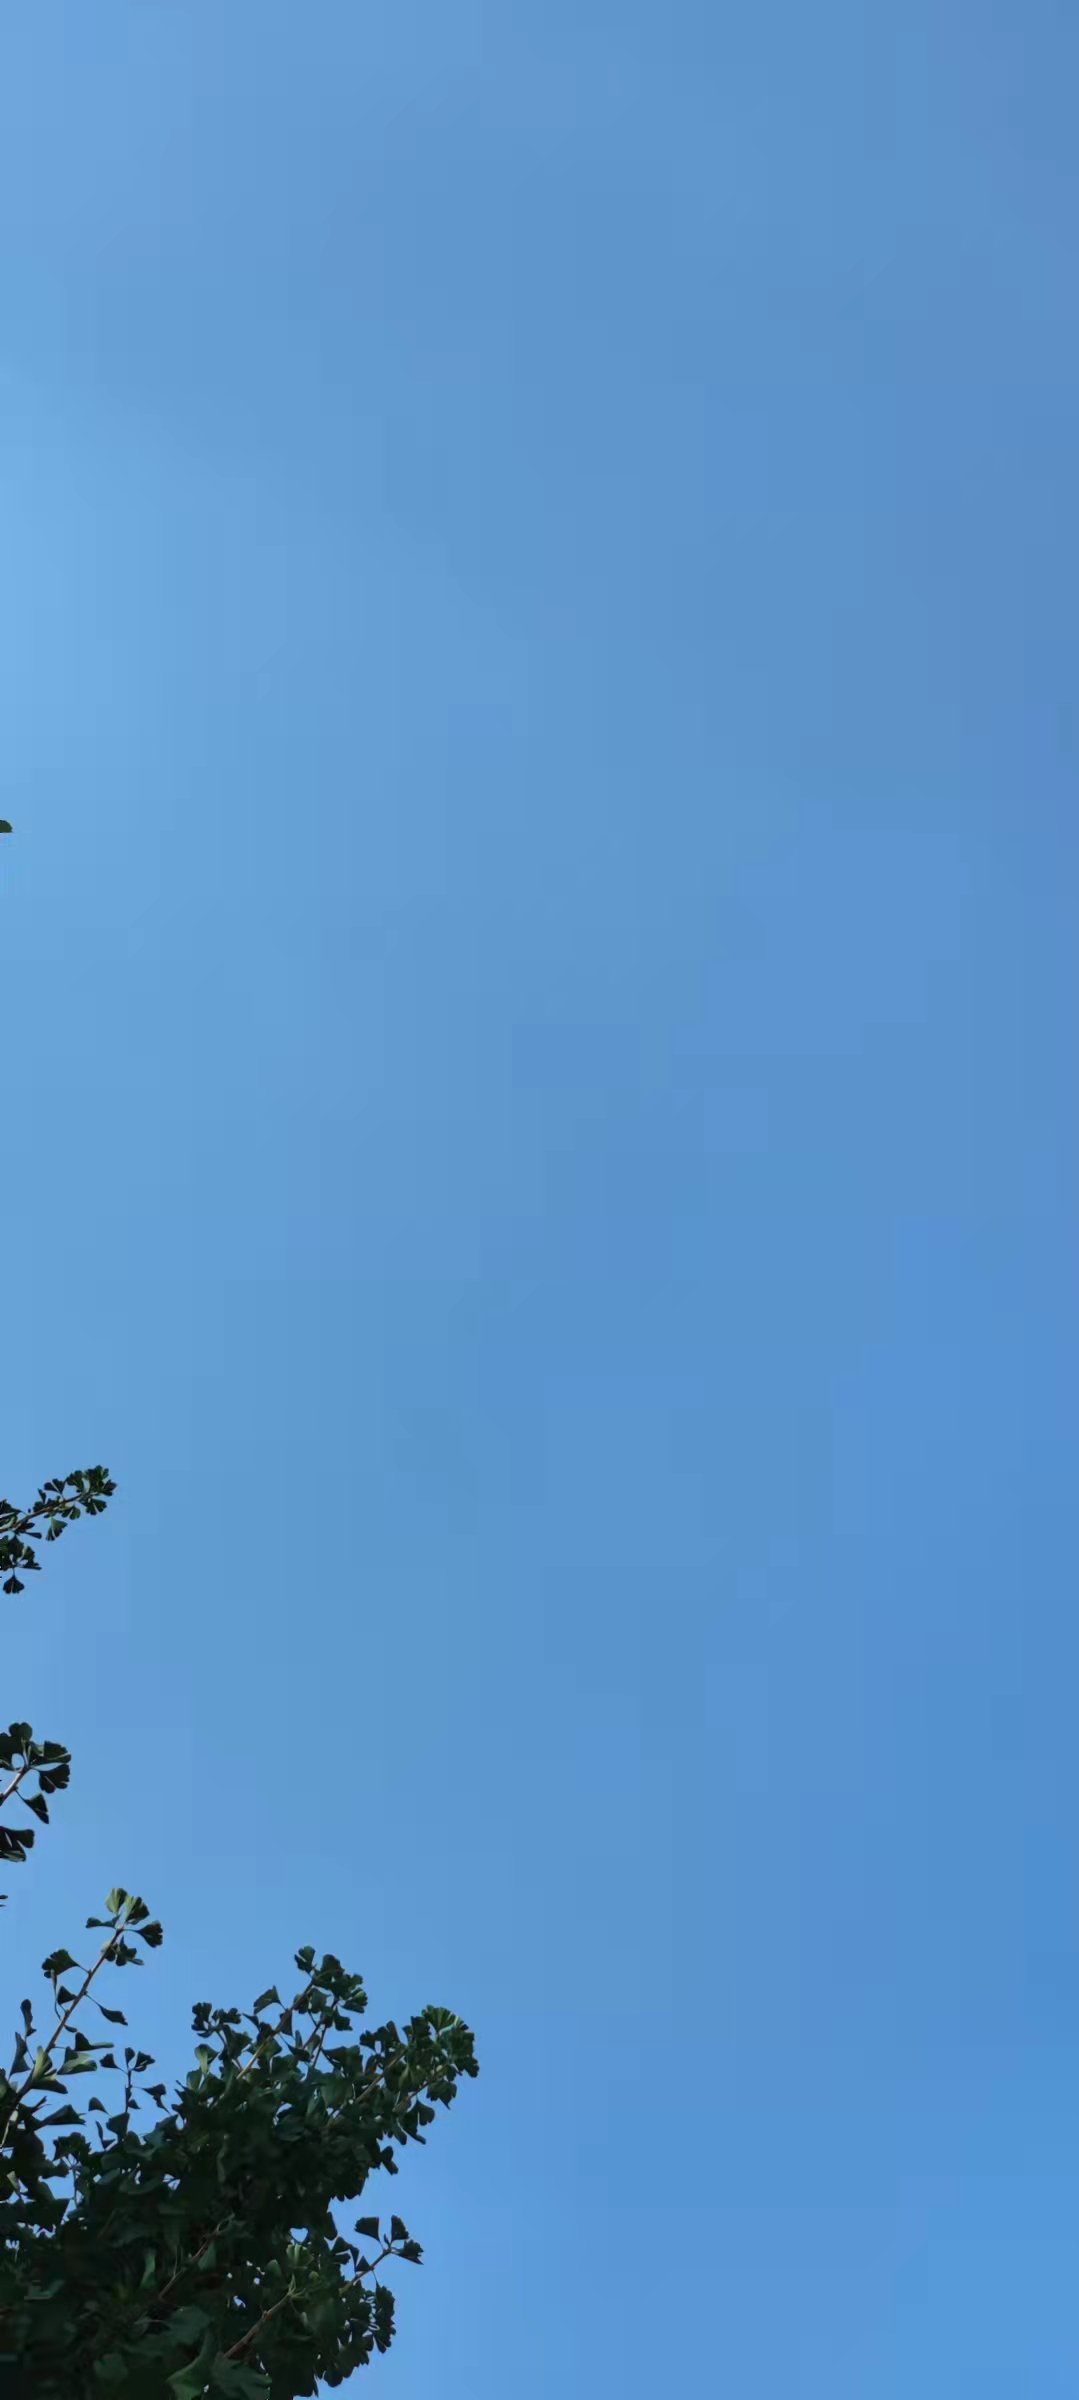
sky, blue, azure, twig, electric blue, cumulus, cloud, tree, bird, meteorological phenomenon, pole, natural landscape, overhead power line, grassland, plant stem, wing, plant